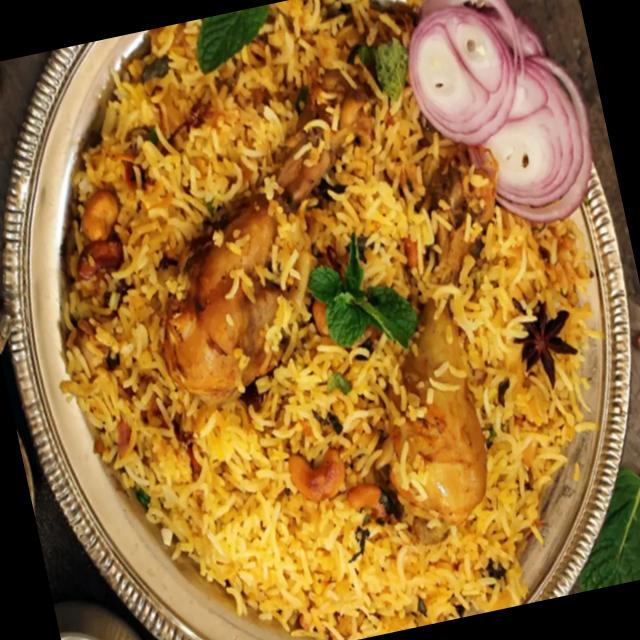
Dish: biryani